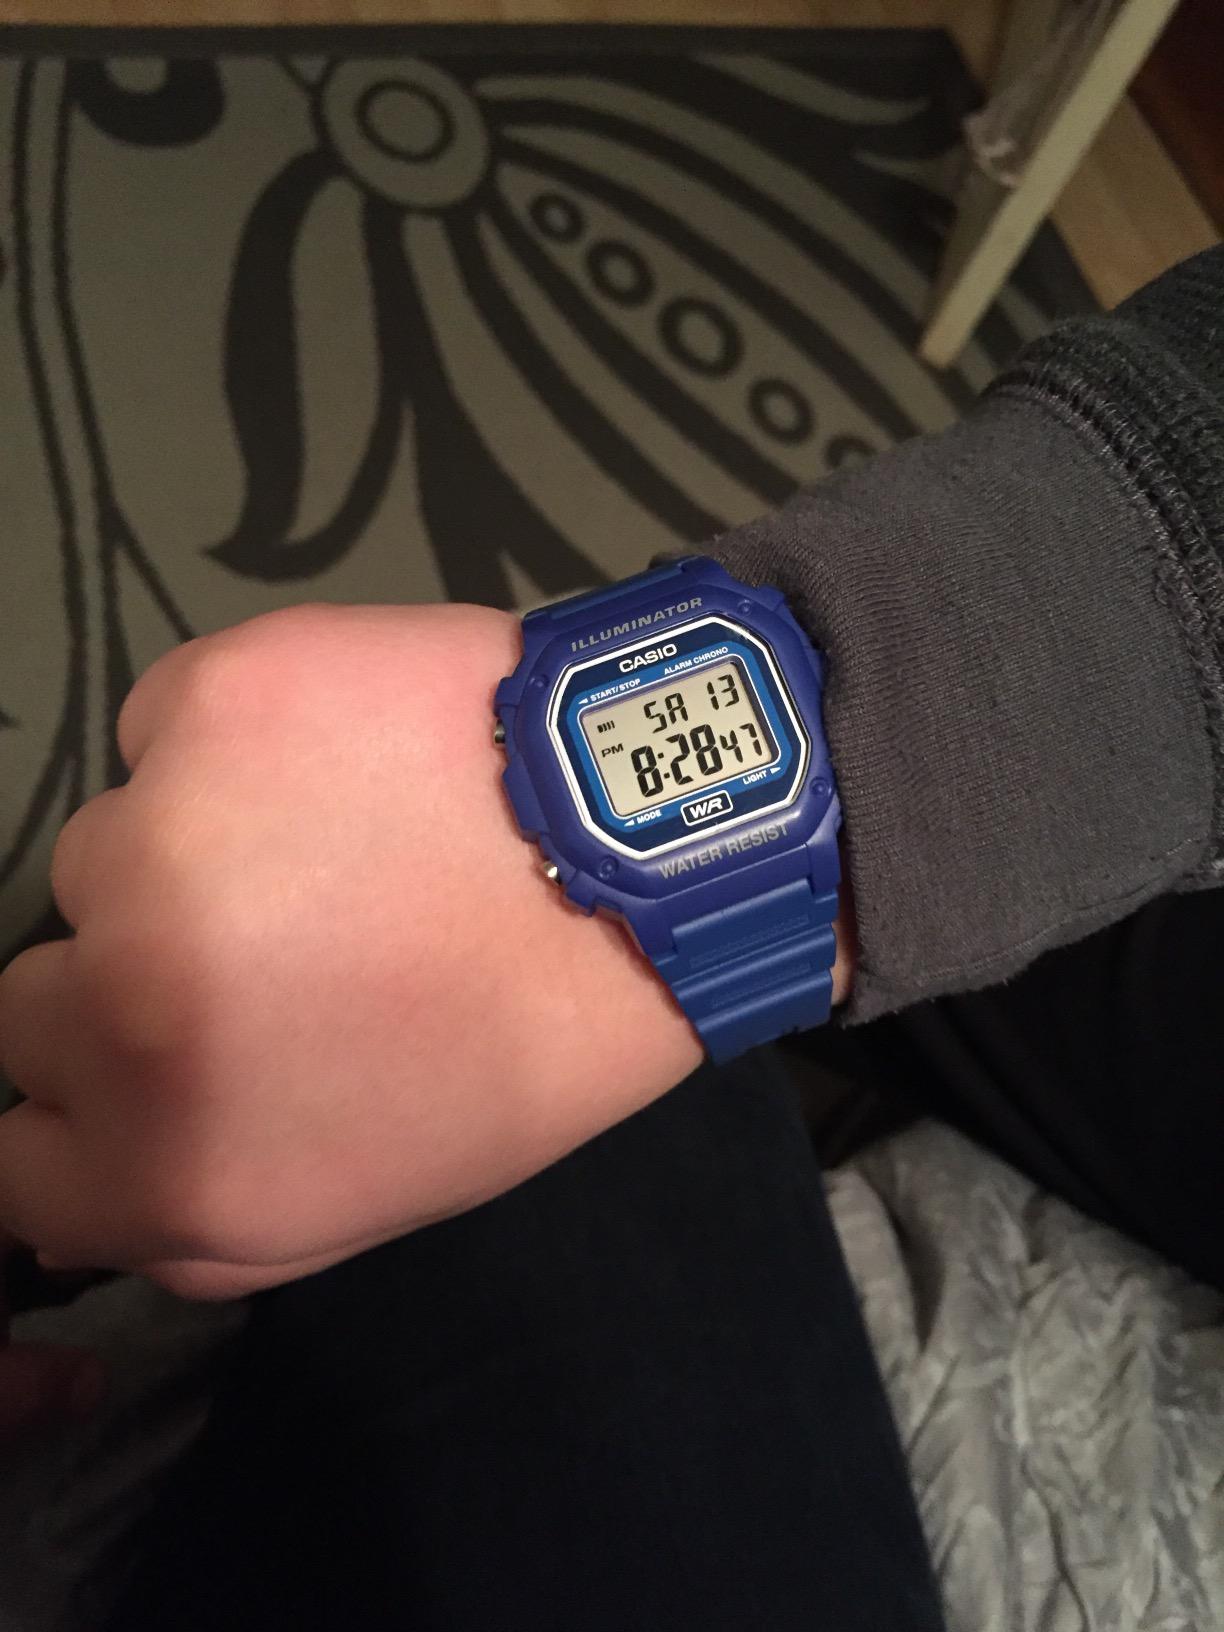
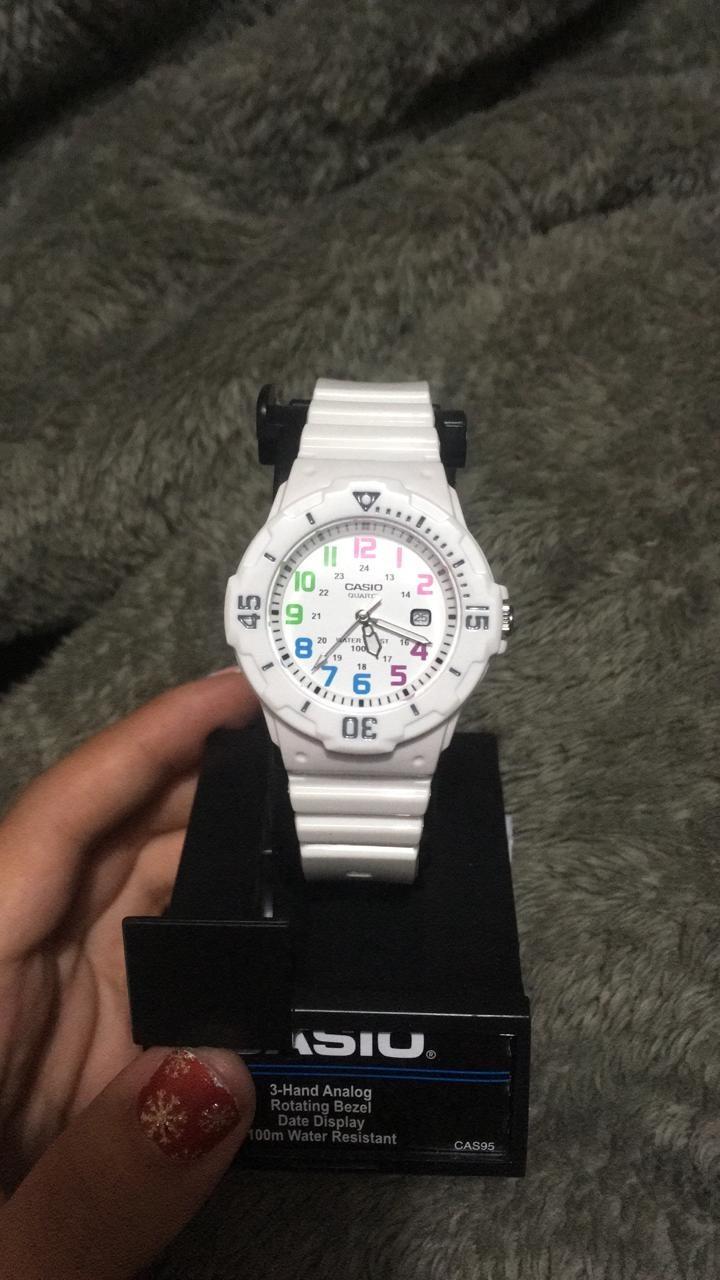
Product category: accessories_watch
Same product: no